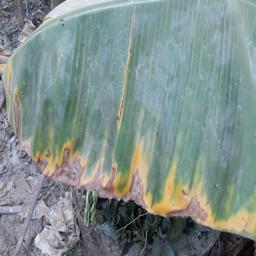
Label: POTASSIUM DEFICIENCY